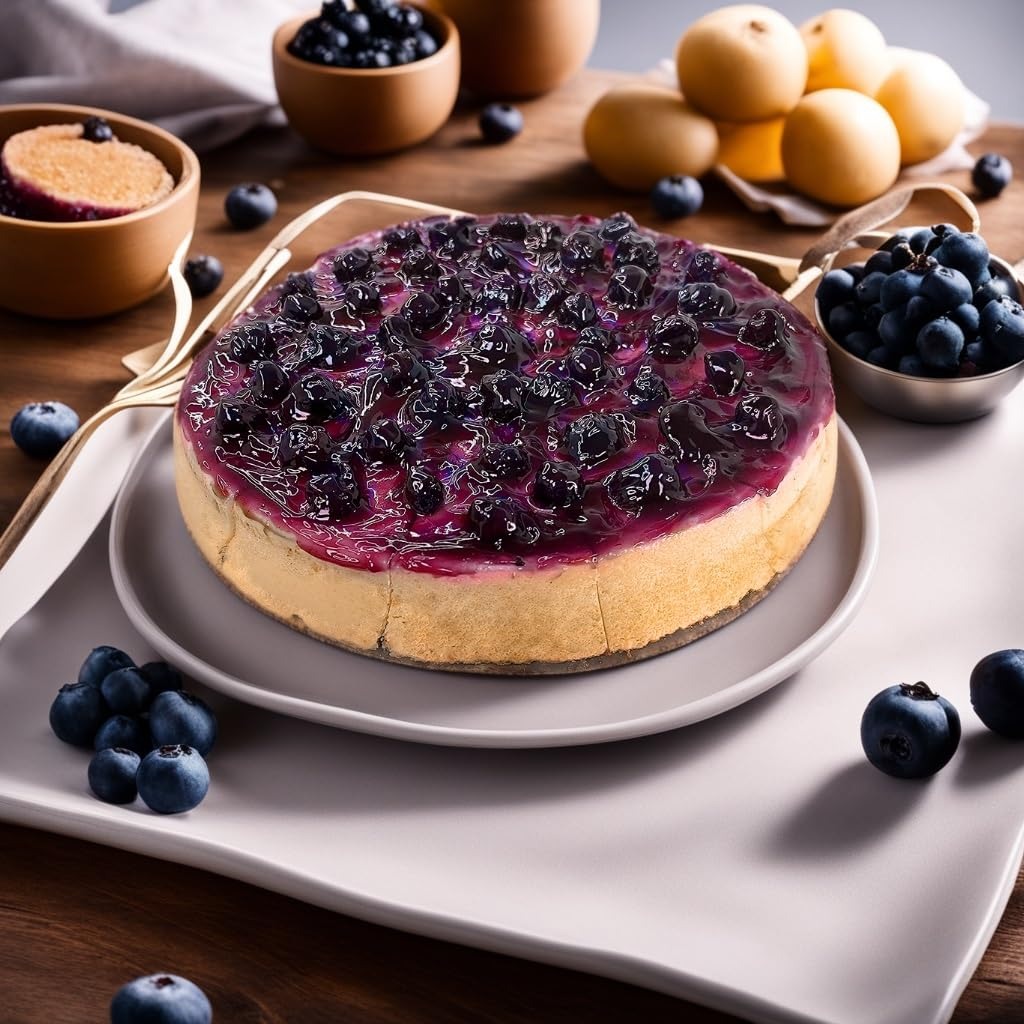
Item Name: Andy Anand Sugar-Free Blueberry Cheesecake 9" - Fresh California Cream Cheese, Diabetic Friendly, Handmade New York-Style, Rich & Silky (2 lbs)
Bullet Point 1: FRESH CALIFORNIA CREAM CHEESE: Our cheesecake is crafted with 100% real California cream cheese, offering a rich and creamy taste that's unmatched.
Bullet Point 2: NO ADDED SUGAR CHEESECAKE: Enjoy the sweetness without the guilt. Our blueberry cheesecake is designed for those who prefer no added sugar but still crave something sweet.
Bullet Point 3: DIABETIC FRIENDLY DESSERT: Tailored for those managing diabetes, this cheesecake allows everyone to indulge without worry.
Bullet Point 4: BLUEBERRY CHEESECAKE DELIGHT: Bursting with fresh blueberries, this cheesecake combines fruity flavors with creamy decadence, making every bite a pleasure.
Bullet Point 5: SUGAR FREE CHEESECAKE: Experience the joy of guilt-free indulgence. Our cheesecake is sugar-free, allowing you to enjoy the delicious flavors without the added sugar.
Bullet Point 6: HANDCRAFTED PERFECTION: Each cheesecake is handmade using traditional methods, ensuring a unique and delicious experience with every slice.
Bullet Point 7: FRESH CREAM CHEESECAKE: Our cheesecake is made with fresh cream, adding a level of sophistication and richness that's hard to resist.
Bullet Point 8: IDEAL FOR SHARING: With 14 servings, this 9" pie is perfect for gatherings, ensuring everyone gets a taste of this delightful dessert.
Bullet Point 9: NATURALLY SWEET: The inherent sweetness of the blueberries adds a natural touch to the cheesecake, making it a perfect option for those watching their sugar intake.
Bullet Point 10: A TREAT FOR ALL OCCASIONS: Whether it's a family dinner, a special celebration, or a quiet evening at home, our blueberry cheesecake is the perfect dessert to complement any meal.
Product Description: Indulge In The Heavenly Goodness Of Our Freshly Baked Sugar Free Cheesecake - The Best Classic Cheesecake You'll Ever Taste! Satisfy Your Cravings Without The Guilt Of Added Sugar. Made With Premium Ingredients, This Delectable Dessert Is A True Masterpiece. Each Slice Of Our Sugar Free Cheesecake Is Meticulously Crafted To Perfection. From The Creamy Texture To The Rich Flavor, Every Bite Is A Delight For Your Taste Buds. Whether You're A Cheesecake Connoisseur Or A Dessert Lover Seeking A Guilt-Free Treat, Our Sugar Free Option Is A Game-Changer.No Need To Scour For A Cheesecake Near You When You Can Enjoy The Convenience Of Our Cheesecake Delivery Service. Whether You're At Home, The Office, Or Hosting A Special Event, We'll Bring The Heavenly Goodness Right To Your Doorstep We Take Pride In Offering A Wide Range Of Flavours And Options. However, Our Best Classic Cheesecake Stands Out As A Crowd Favourite. With Its Timeless Appeal And Unforgettable Taste, It's No Wonder Customers Keep Coming Back For More.Thanks for Helping Children As a part of our philanthropic efforts 15% of the sales proceeds are donated to Schools where children are given free education. Over 2 million Dollars have already been donated. Make a Difference in a Child’s life. !!!
Value: 32.0
Unit: Ounce

Price: 63.84